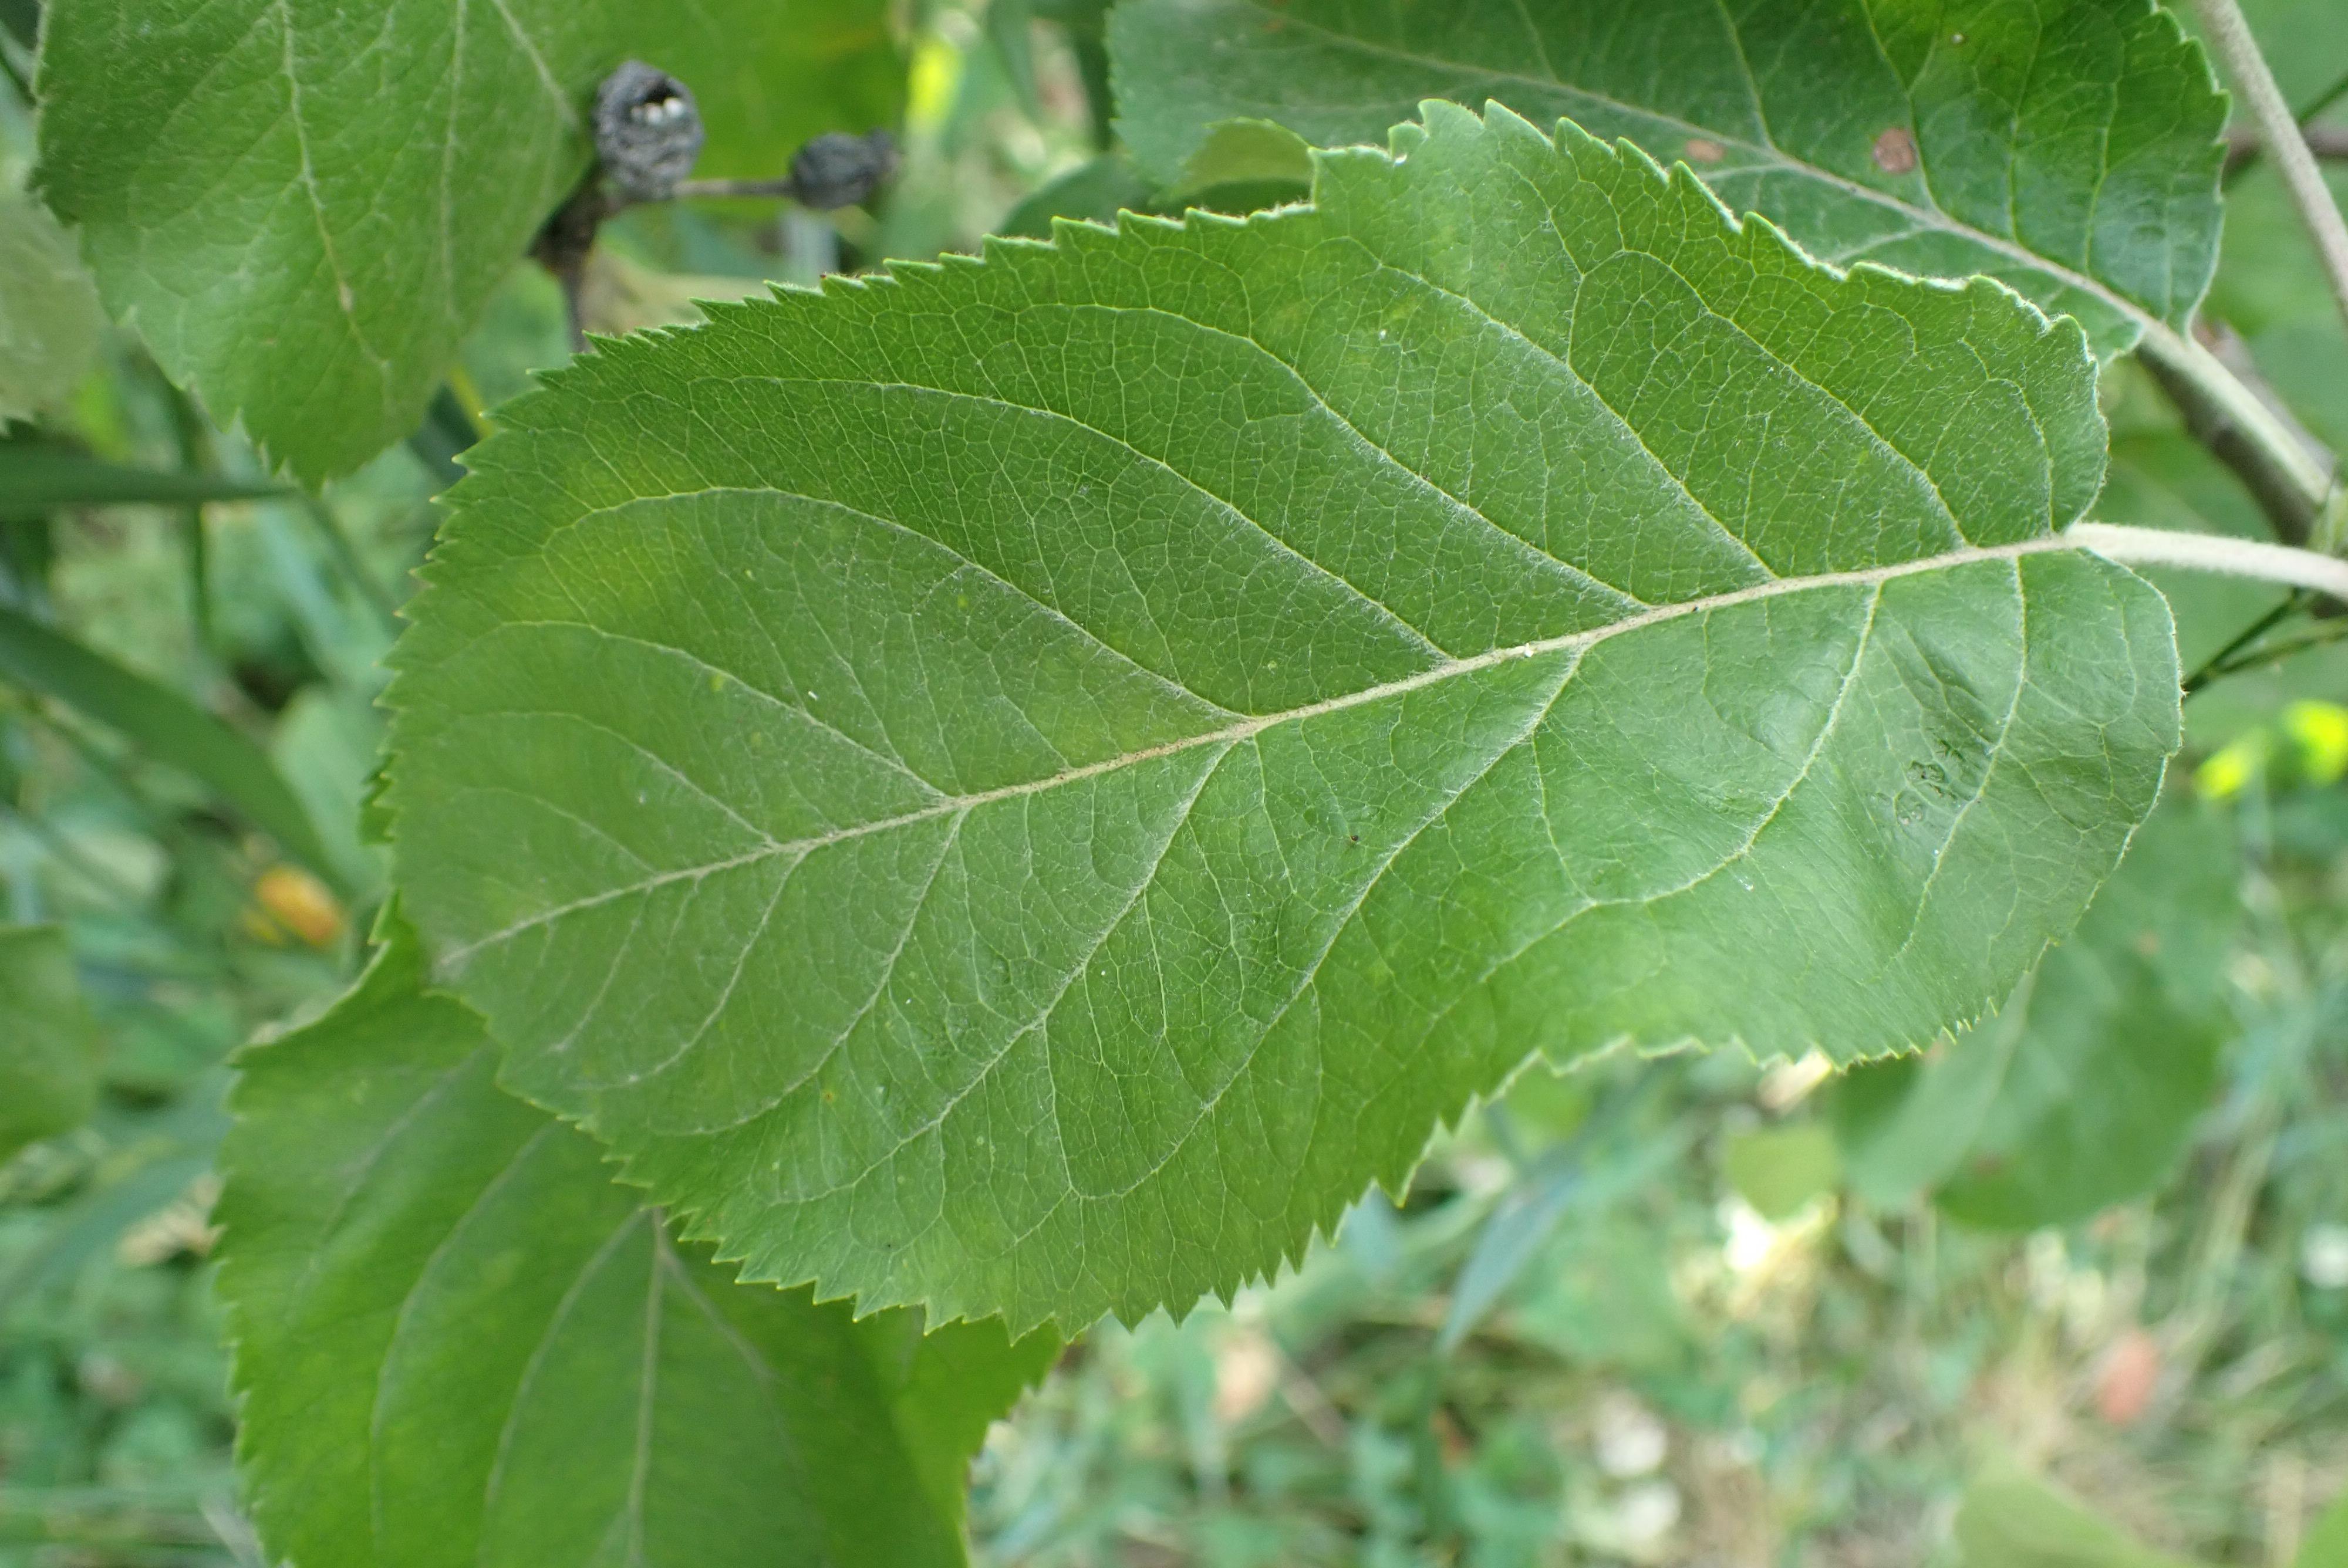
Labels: healthy